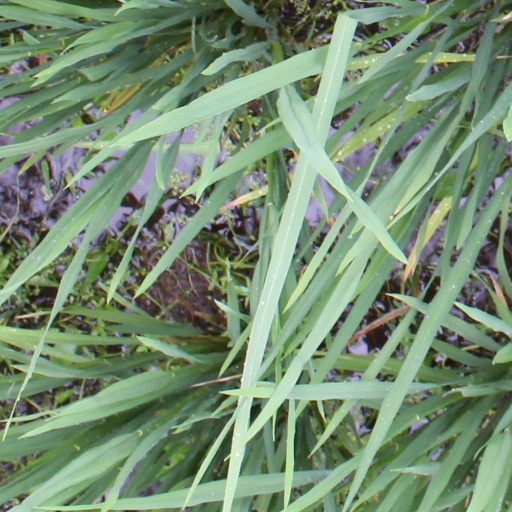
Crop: rice